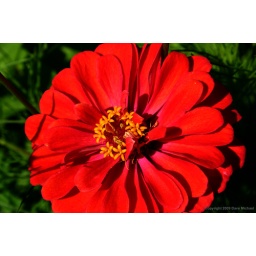
A zinnia in the flower bed at the entrance to my home...Photo by Dave Michael  IMG_4346_Web  07/26/209